Casalini

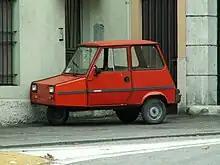
Casalini Sulky

Casalini (founded in 1939 by Giovanni Casalini) is an Italian company that designs, manufactures, and distributes "light vehicles". Founded in 1939, Casalini is one of the oldest microcar producers in the world. The Casalini production factory is located in Piacenza, Italy.